Wierix family

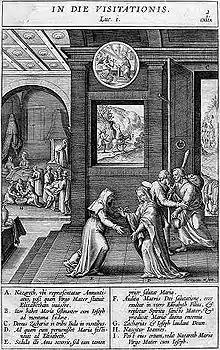
Scenes from the "Life of the Virgin" from the "Adnotationes" illustrations, 1593. "Nativity of Mary" left rear, "Meeting of Mary and Elizabeth", foreground.

Johannes and Hieronymus appear to have begun training together, and although Hieronymus was the younger by four years he was able to keep pace with his brother. Even for that period they were precocious, with very fine copies of other prints dated from the age of 12 in Hieronymus's case, and 14 in Johannes' (as apprentices they were not supposed to sign work, but added their ages and a date). Their copies of engravings by Albrecht Dürer from this period are still valued by collectors. Who their master was is unknown – it was unlikely to be their father, who had joined the Antwerp artists' Guild of Saint Luke in 1545/6 but is also recorded as a cabinetmaker. Johannes and Hieronymus first worked producing book illustrations for the large publishing concern of Christopher Plantin in Antwerp. Hieronymus was first paid by Plantin in 1570, and they both joined the Antwerp artists' Guild of Saint Luke in 1572/3.